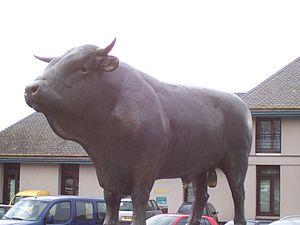
Statue en bronze, exécutée selon la technique de fonte à cire perdue, ronde-bosse grandeur nature de la race bovine de l’Aubrac, place du Foirail dans la ville de Laguiole, Aveyron, France. Guyot Georges-Lucien (sculpteur)
Crime à... est une collection de téléfilms policiers franco-belges se déroulant chaque fois dans une ville et une région française du sud différentes. Elle a été lancée en 2014 par les chaînes française France 3 et belge La Une.
Laguiole est une commune française, située dans le département de l'Aveyron en région Occitanie.